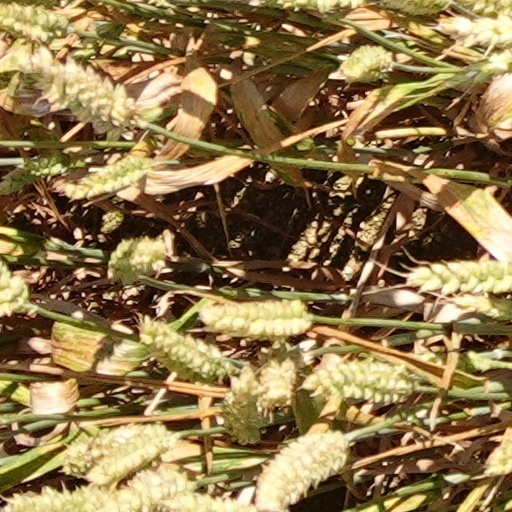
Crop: wheat